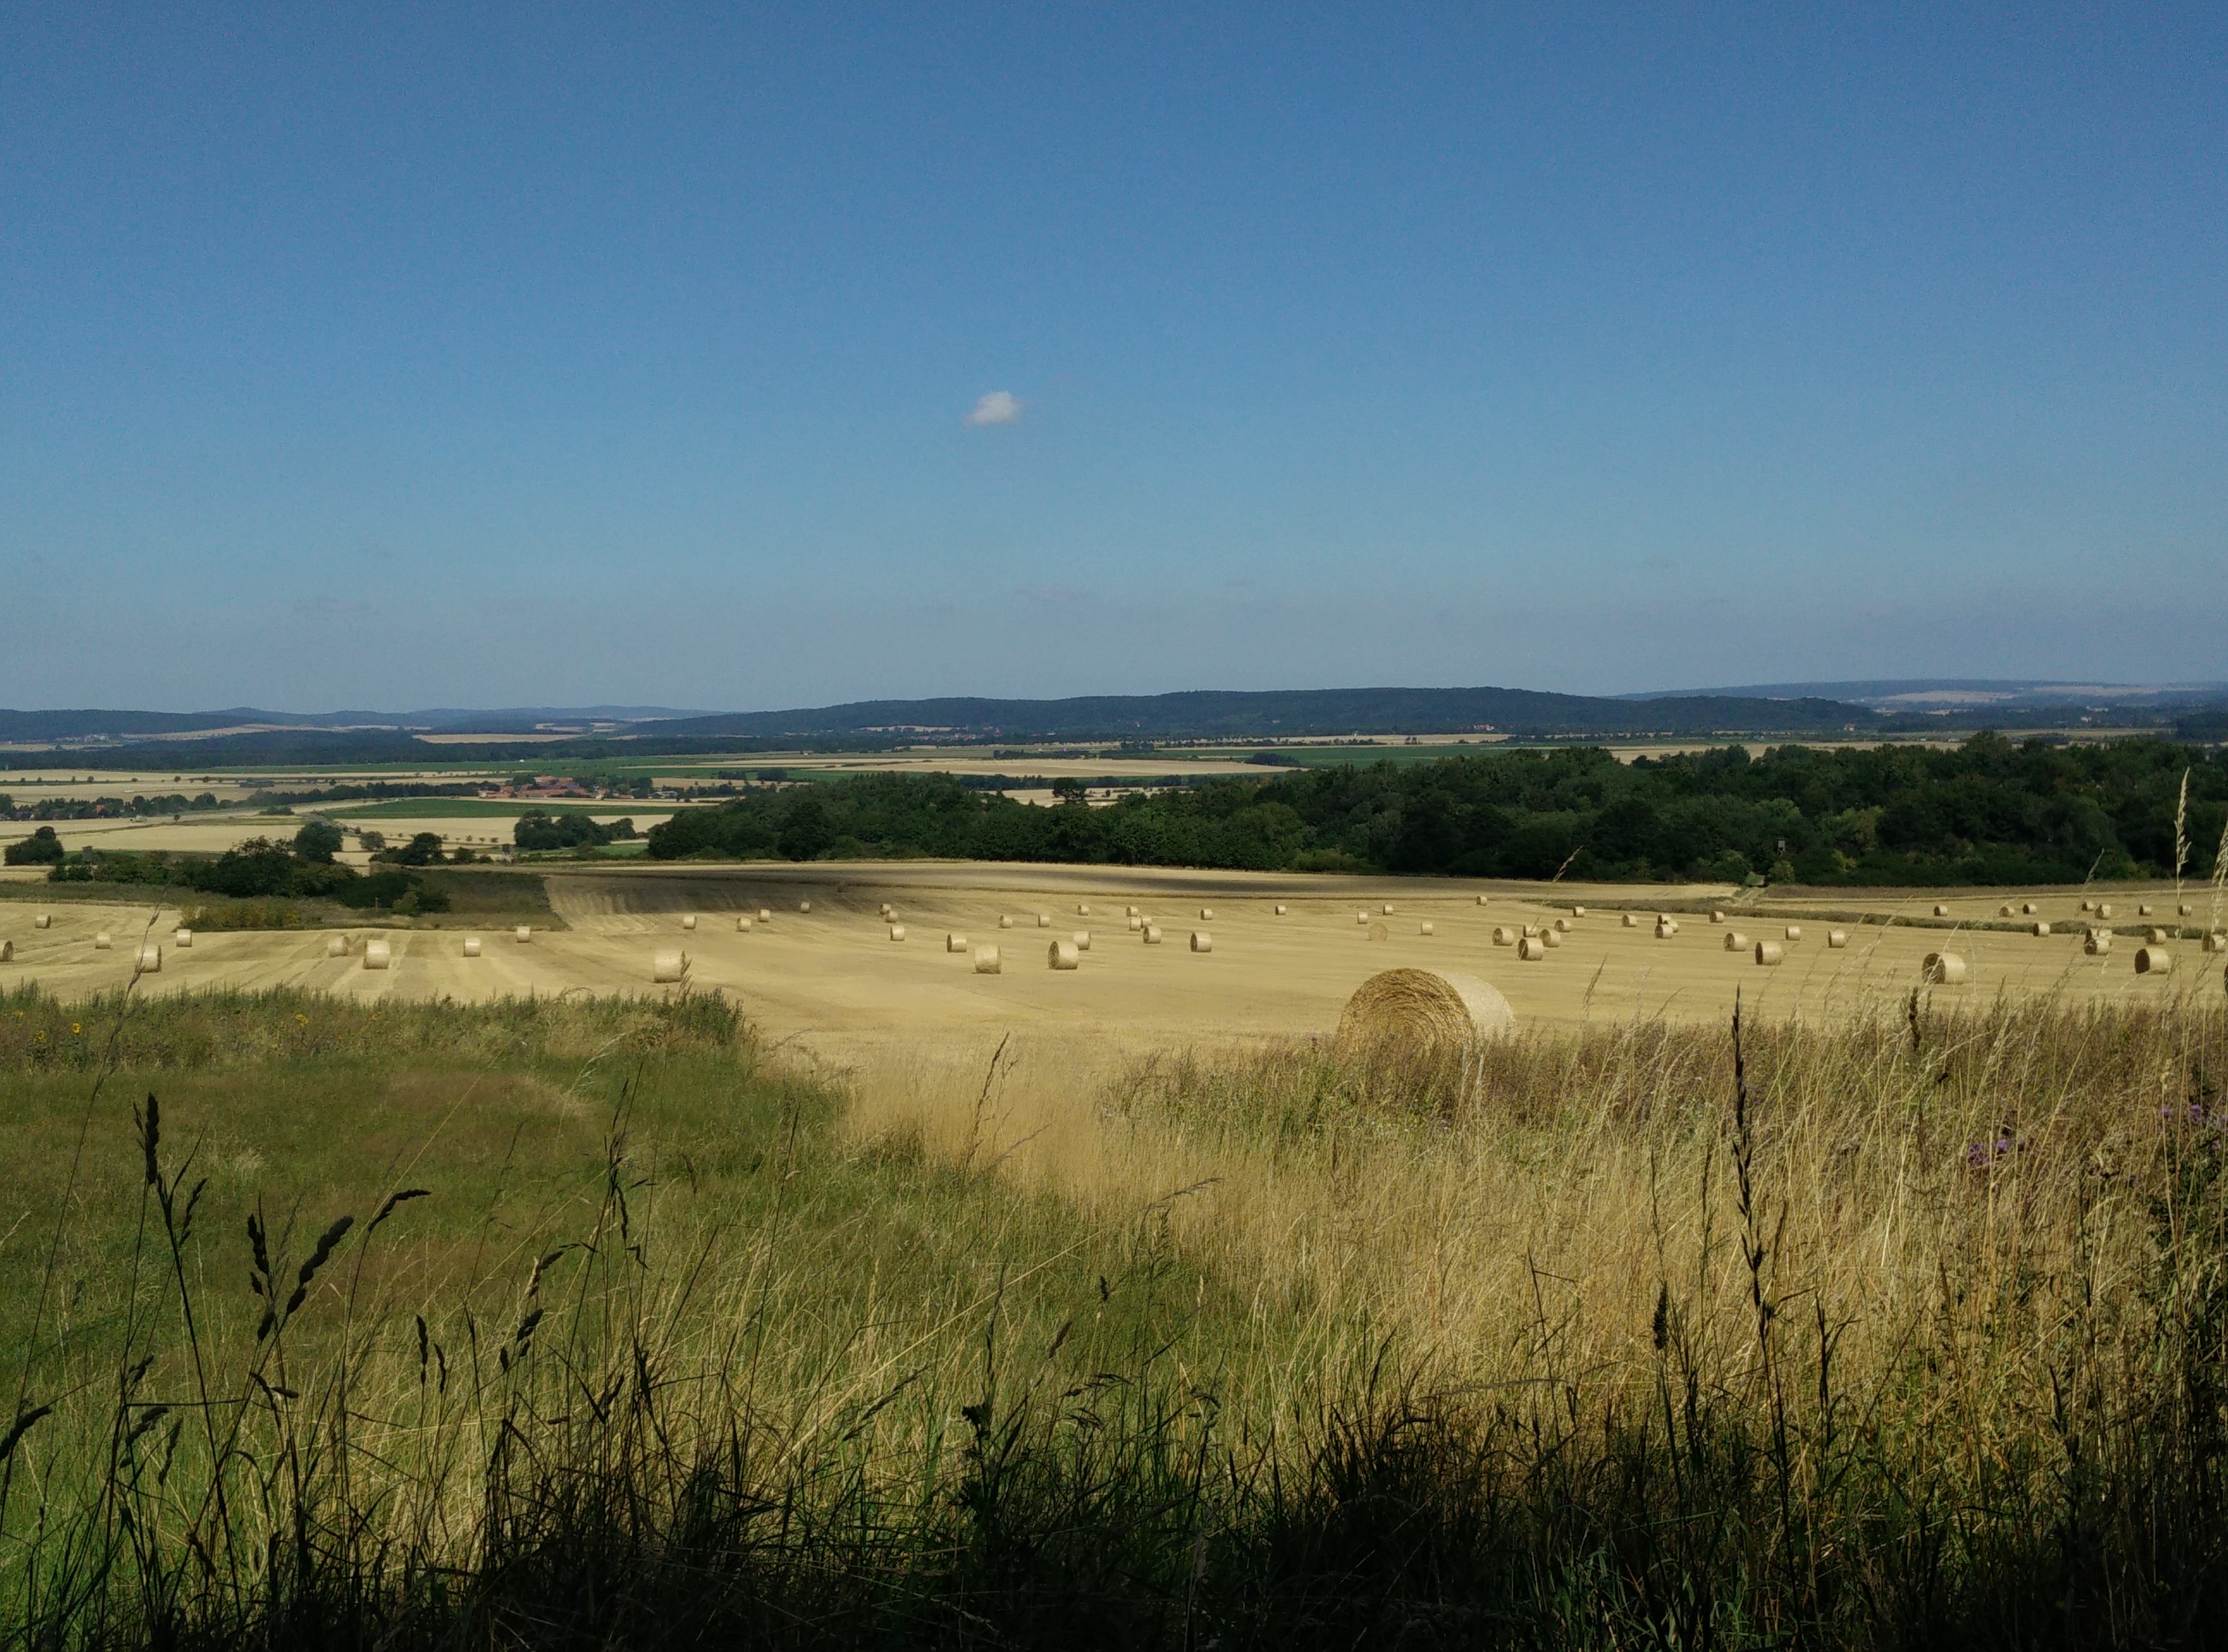
landscape, grass, horizon, marsh, wilderness, field, meadow, prairie, morning, hill, pasture, savanna, plain, grassland, badlands, wetland, plateau, habitat, ecosystem, steppe, rural area, natural environment, geographical feature, grass family, ecoregion